Finis L. Bates

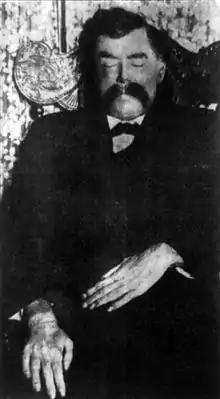
David E. George at Penniman's

David E. Georgepossibly David Elihu Georgea house painter with an appetite for drink and a knack for quoting Shakespeare, committed suicide by ingesting poison on January 13, 1903, while staying at room number 4 in the Grand Avenue Hotel in Enid, Oklahoma. He had purchased the strychnine from the Watrous Drug Store, telling the clerk, Frank Corry, that he wanted "to poison a dog" who had kept him up the night before. Shortly thereafter, store owner Eugene Watrous, unaware that his clerk had just sold George strychnine, provided additional strychnine to George "to poison a cat". By 10:30 a.m. that morning, other tenants complained of hearing groans and moans in George's locked room. They managed their way into George's room and found him writhing in pain. Despite the efforts of Dr. Champion, the local doctor, the poison had claimed him by 11a.m. that morning. Acting coroner Joe S. Jacobs assembled a coroner's jury, which included Mayor Charles O. Wood, and determined that George had died of alcohol and poison-induced heart failure.